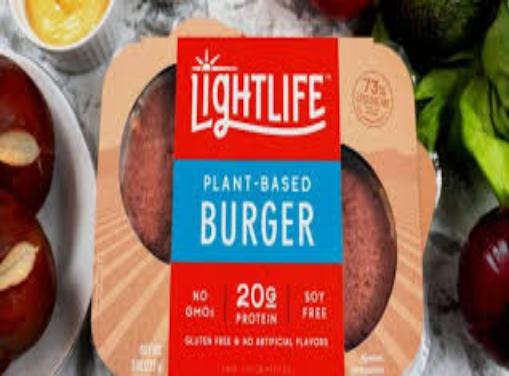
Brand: lightlife
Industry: Food